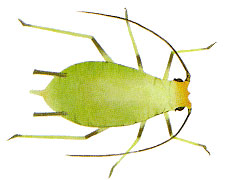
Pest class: english_grain_aphid